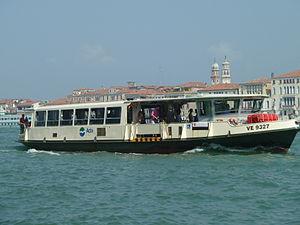
vaporetto
Le principal moyen de transport vénitien est le vaporetto, bateau-bus, qui circule sur plusieurs lignes.